Hyundai Motor Company

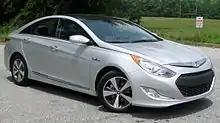
The Hyundai Sonata Hybrid uses a lightweight lithium polymer battery.

In November 2019, Hyundai announced that it is building the first wholly owned Southeast Asian car plant located in Indonesia. Known as Hyundai Motor Manufacturing Indonesia (HMMI), it is built in Cikarang, Bekasi and will fully operate in the second half of 2021 with the annual capacity of 150,000 vehicles. Half of the output would be exported to the neighbouring countries in Southeast Asia. A total of US$1.55 billion (Rp 21.7 trillion) would be invested to the plant along with the future product developments until 2030. HMMI would produce a region-specific compact MPV among other models.